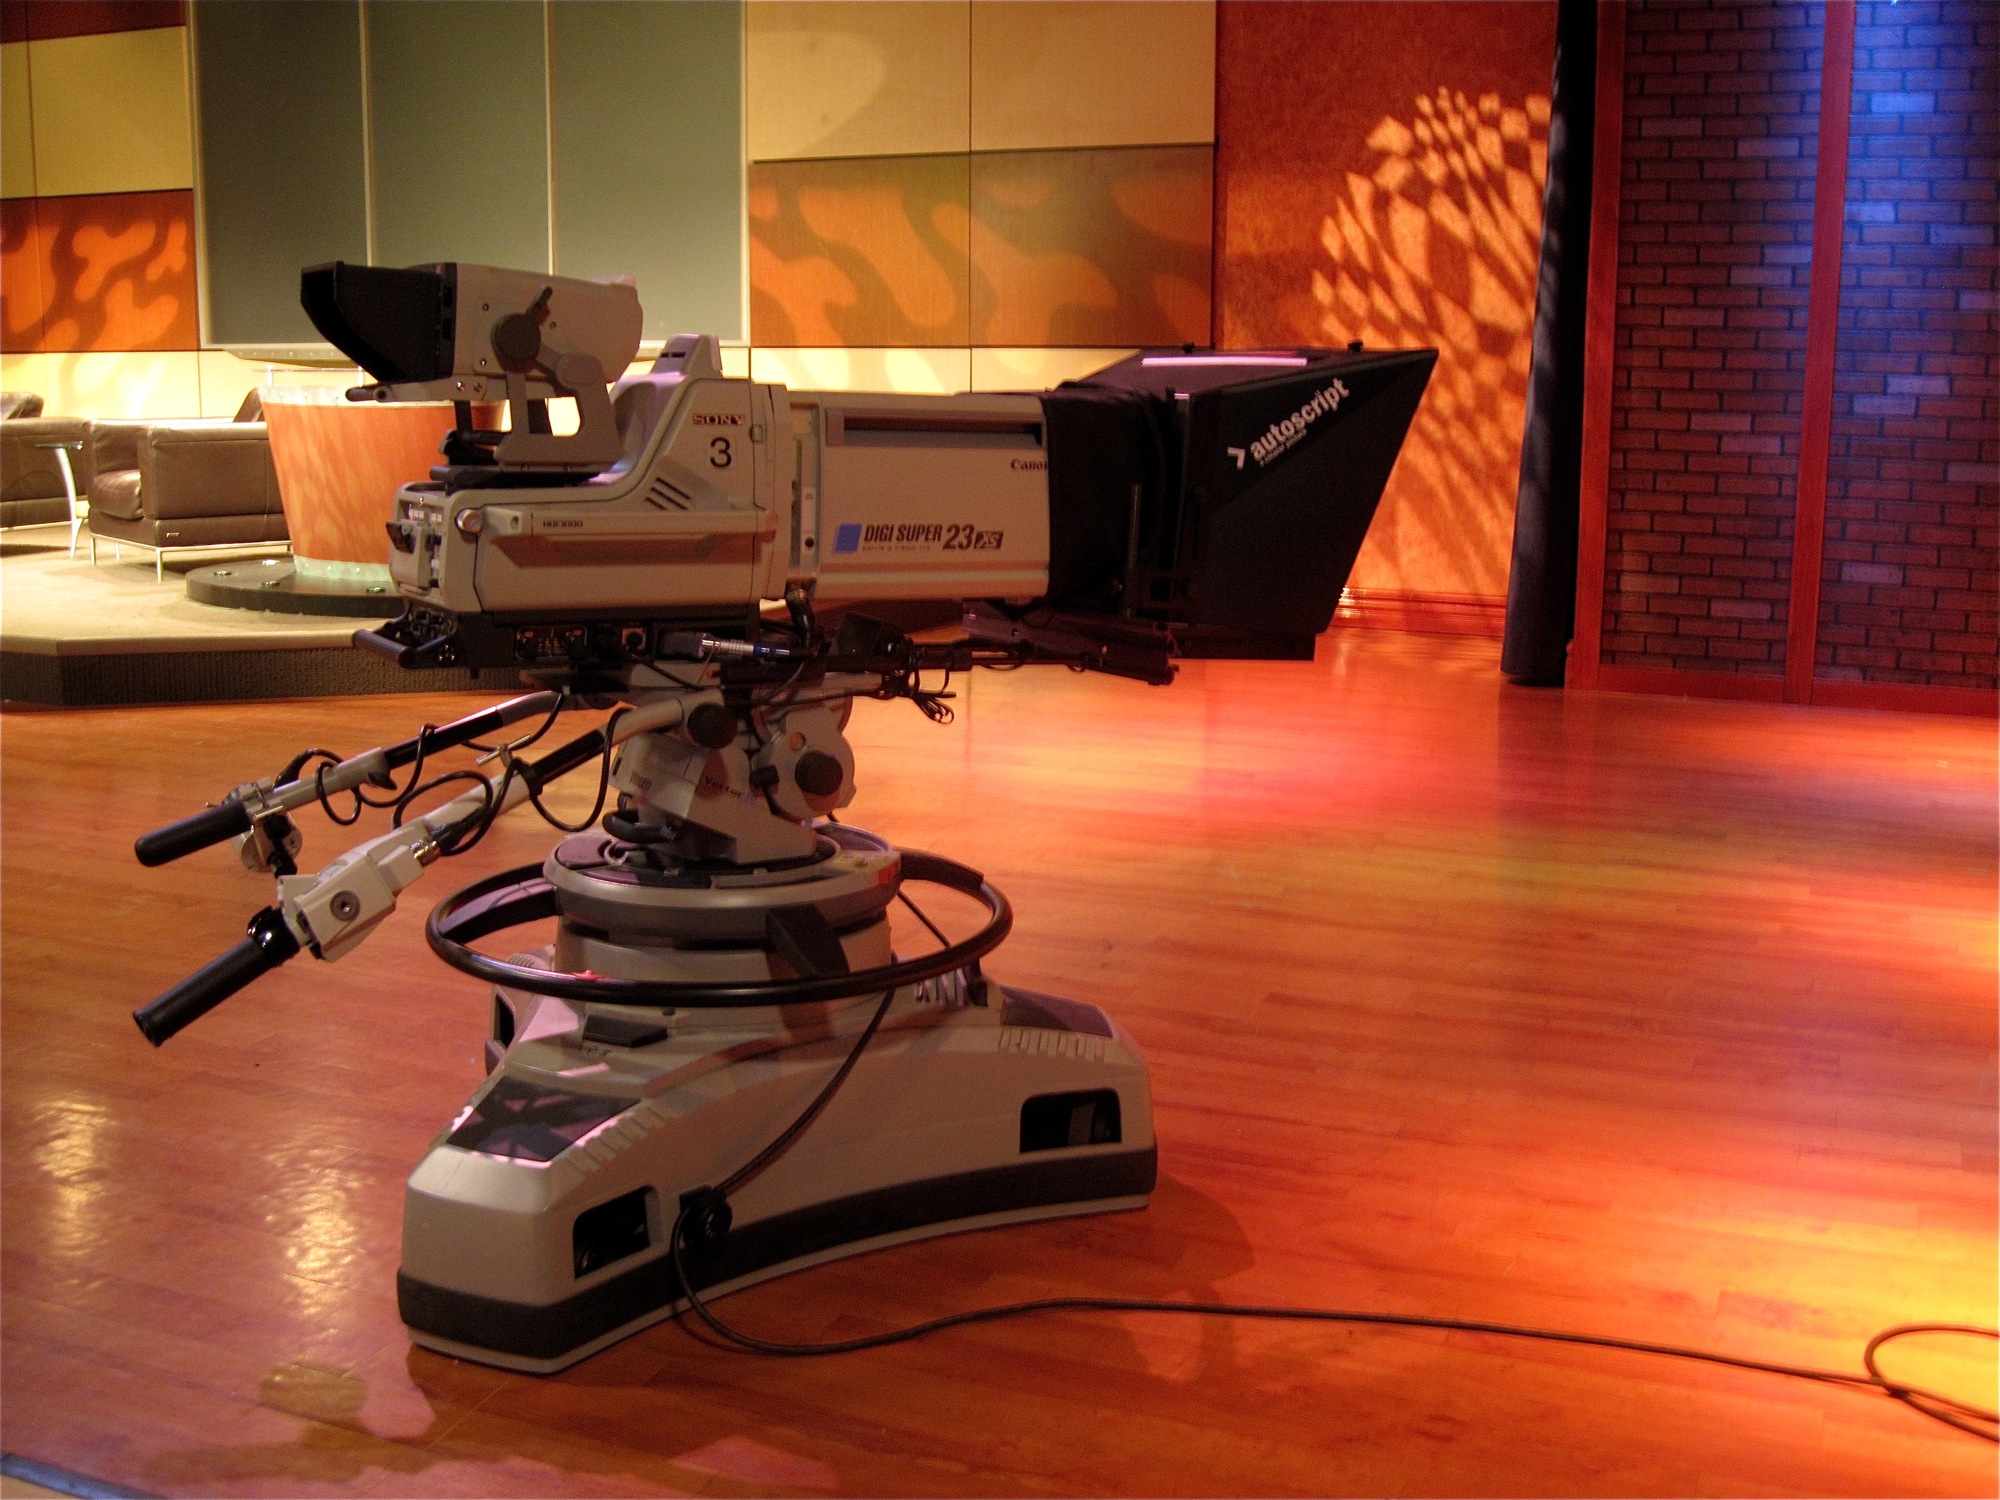
machine, tourist attraction, nmc, florida, orlando, nmcfullsail, screenshot